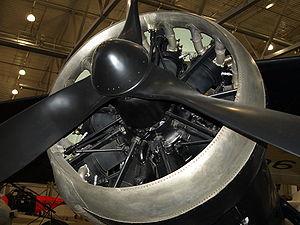
Le Bristol Pegasus est un moteur d'avion en étoile de neuf cylindres mono-ligne refroidi par air, conçu par Roy Fedden de la Bristol Aeroplane Company. Il fut utilisé pour des avions civils et militaires des années 1930 et 1940. Développé à partir des premières versions des moteurs Mercury et Jupiter, ses dernières versions pourraient développer 1 000 chevaux à partir d'une cylindrée de 28 l avec un compresseur mécanique.